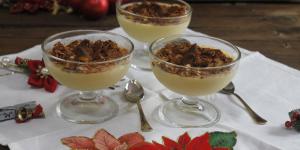
crema de almendras de postre